History of Joseon

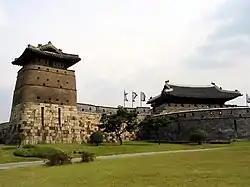
Hwaseong Fortress in Suwon.

After the Manchu invasions, Joseon experienced a nearly 200-year period of peace. King Yeongjo and King Jeongjo led a new renaissance of the Joseon dynasty. King Sukjong and his son King Yeongjo tried to solve the problems resulting from factional politics.